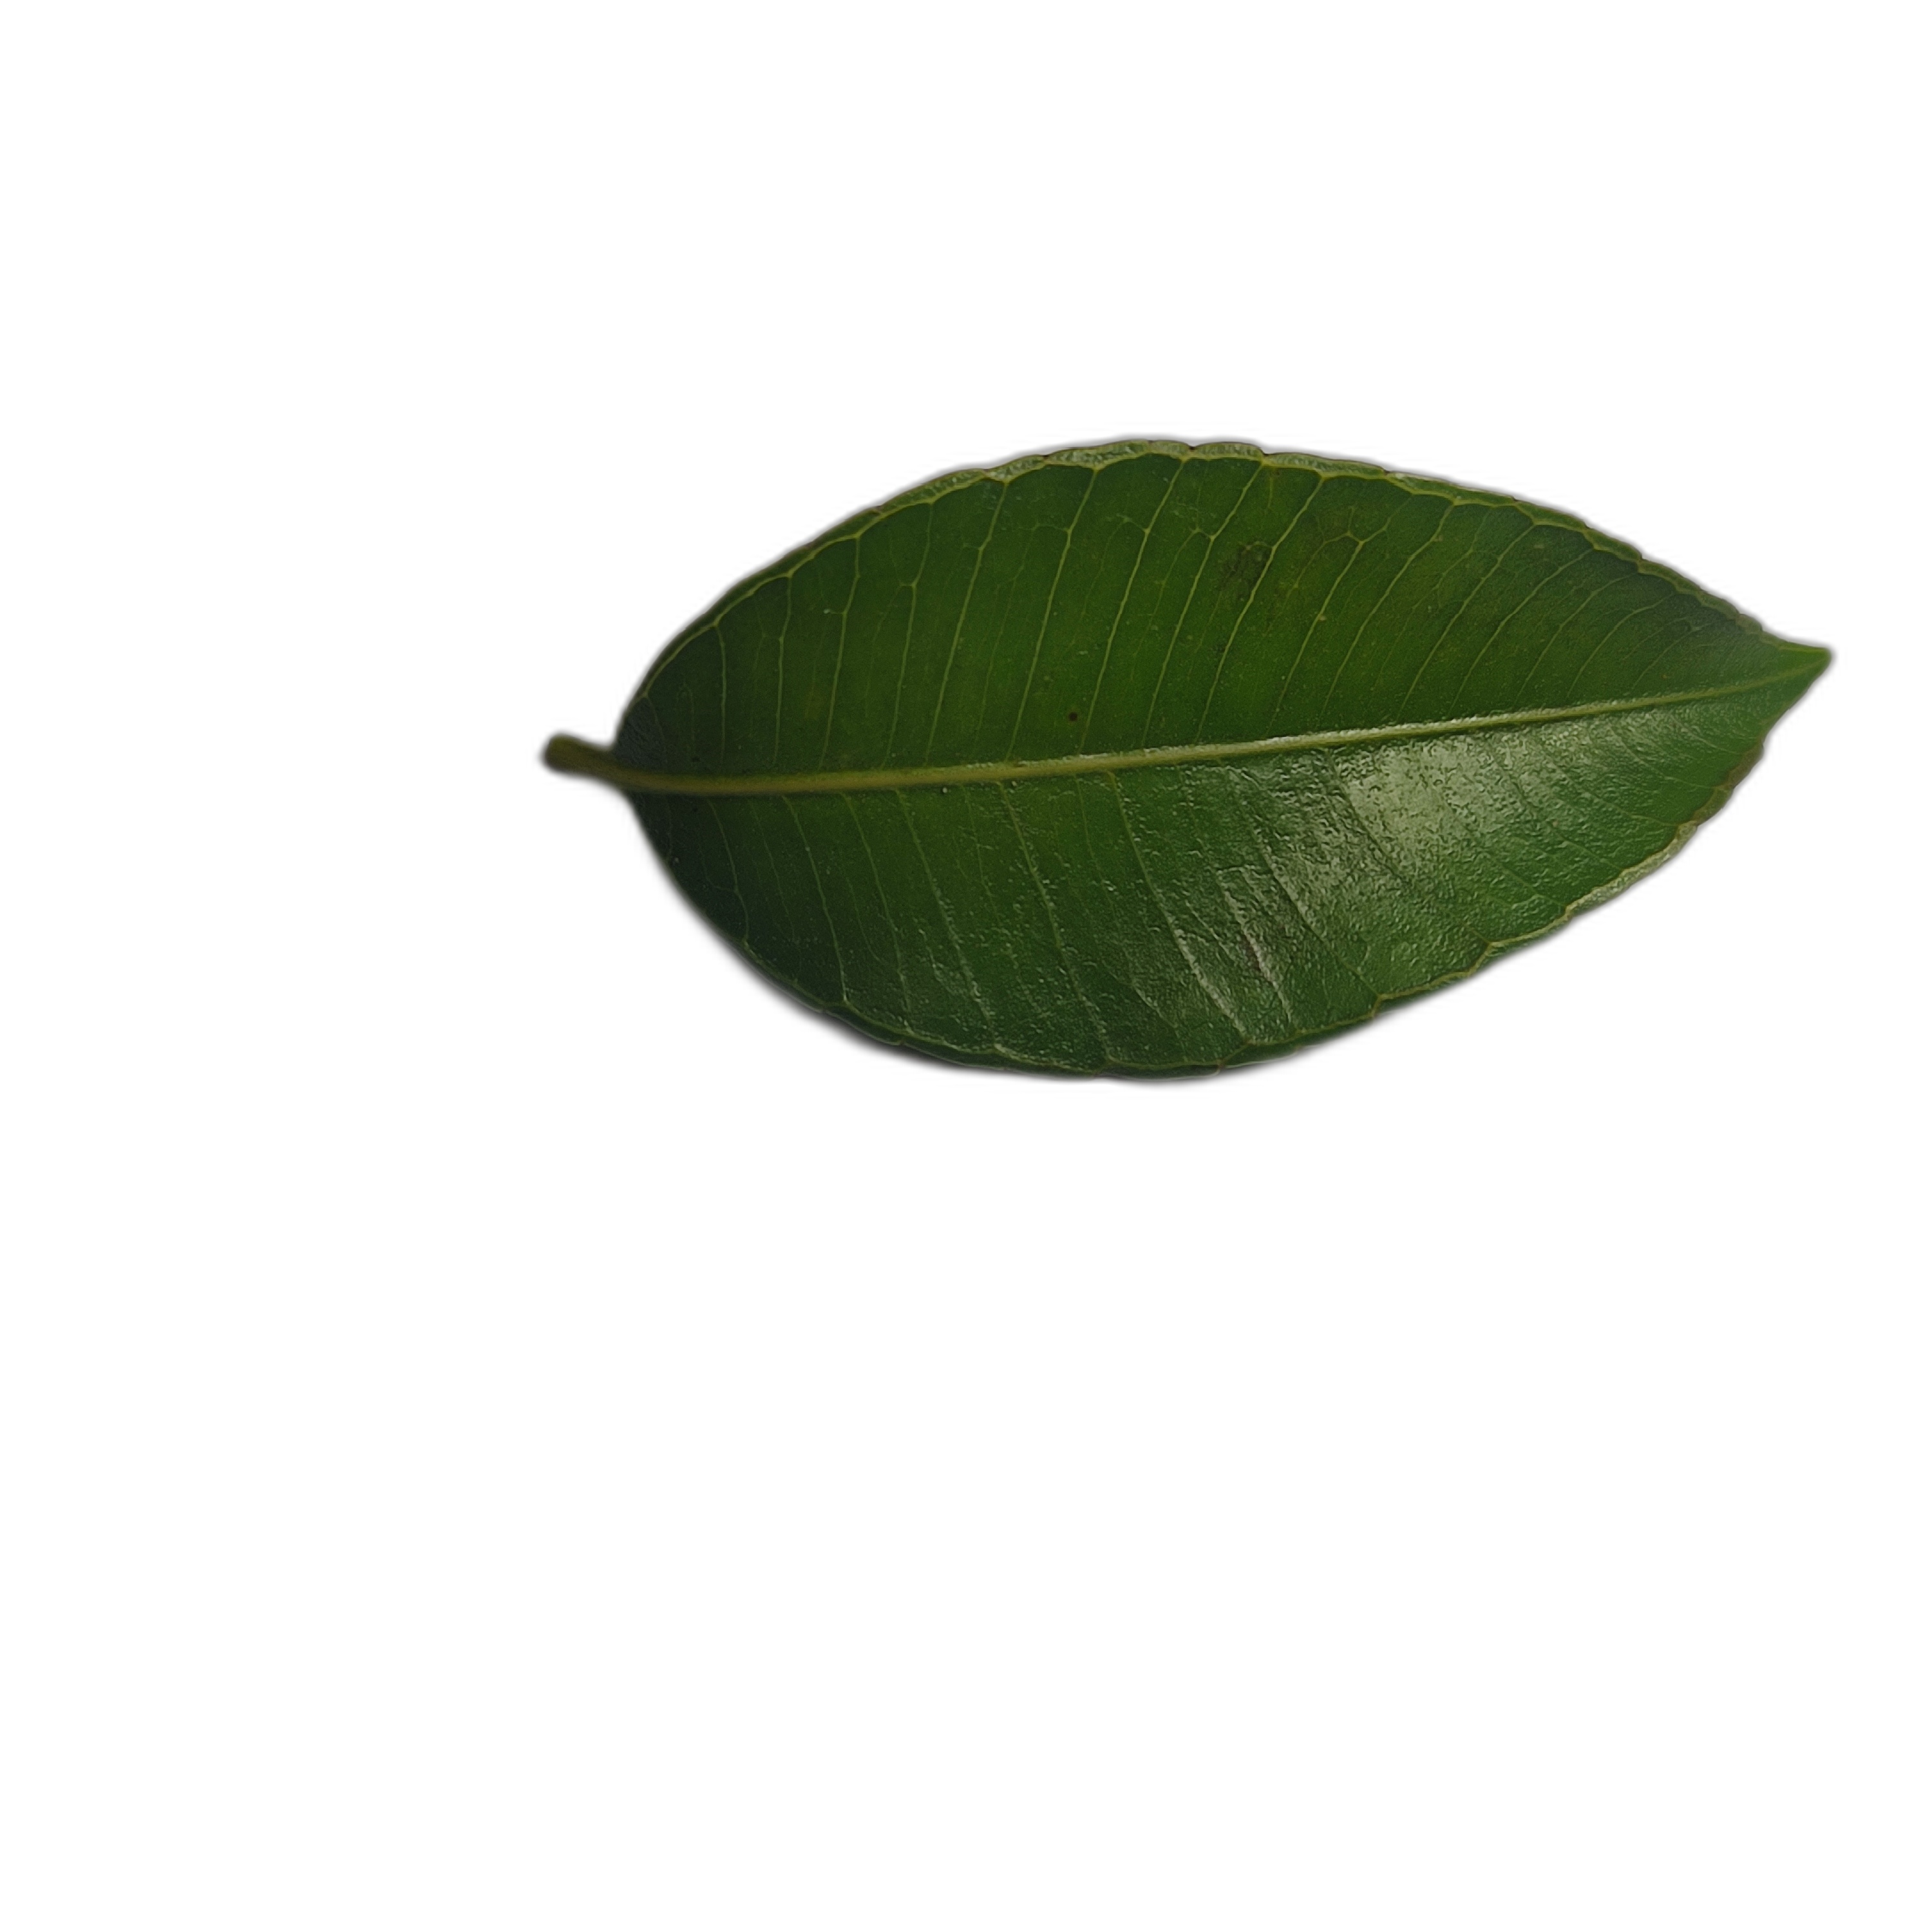
Label: healthy